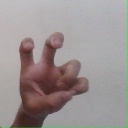
अक्षर: छ